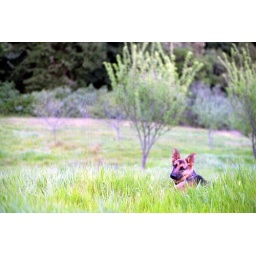
Annie in the field at Cookie's house near Corralitos.